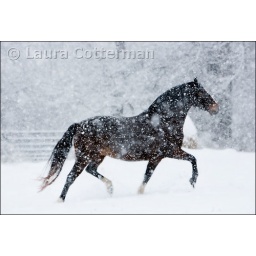
Mustang running and playing in the pasture during a winter snow storm